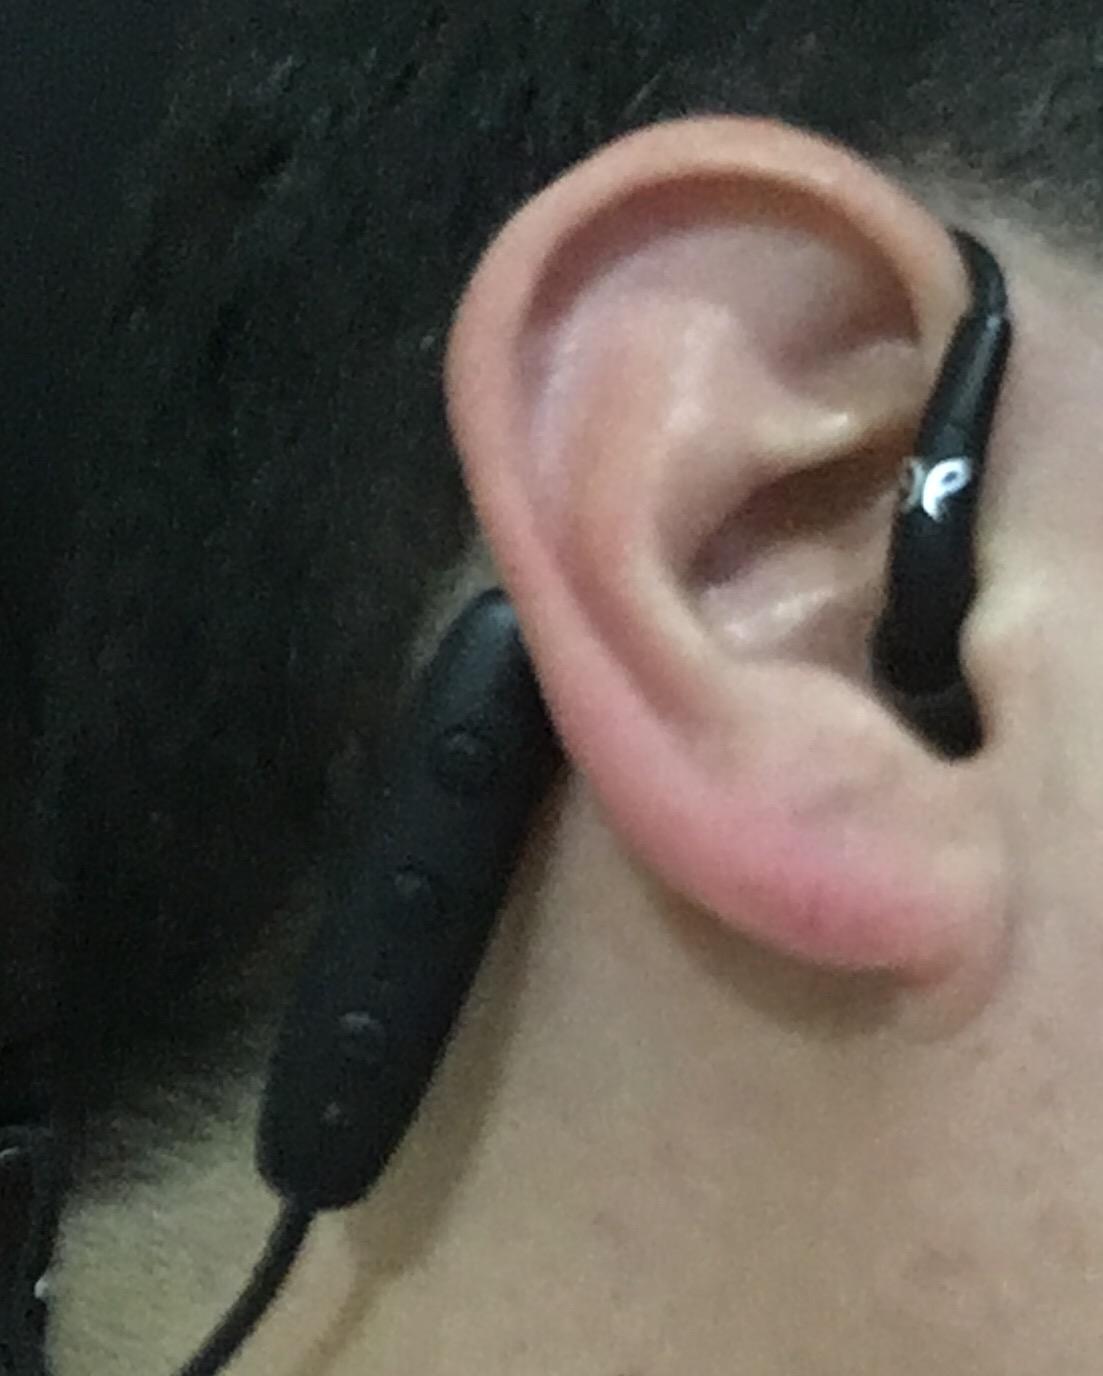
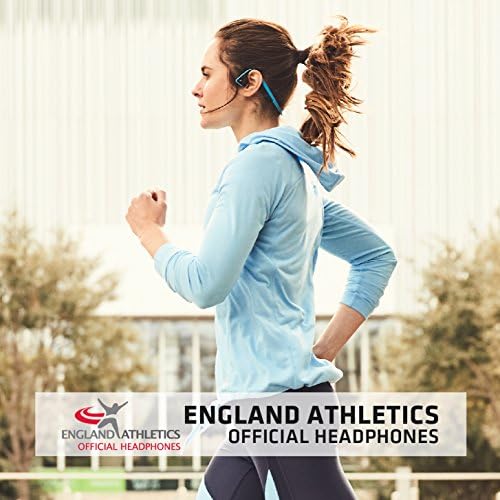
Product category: headphones
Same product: no